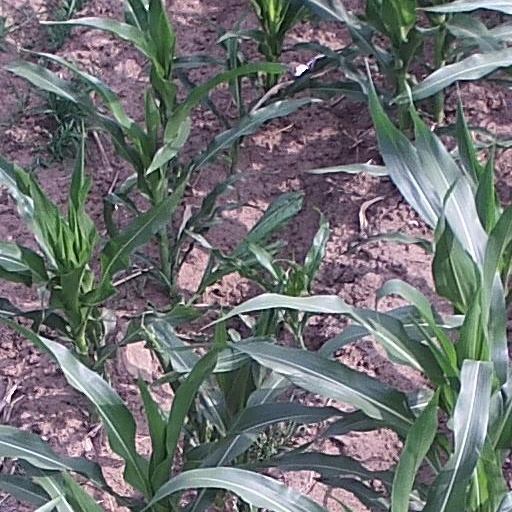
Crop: maize; corn